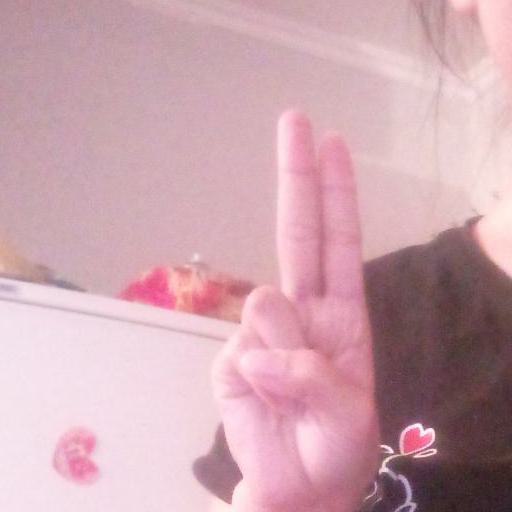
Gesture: two_up